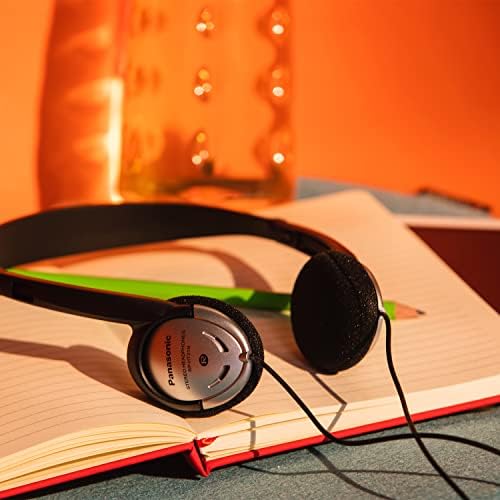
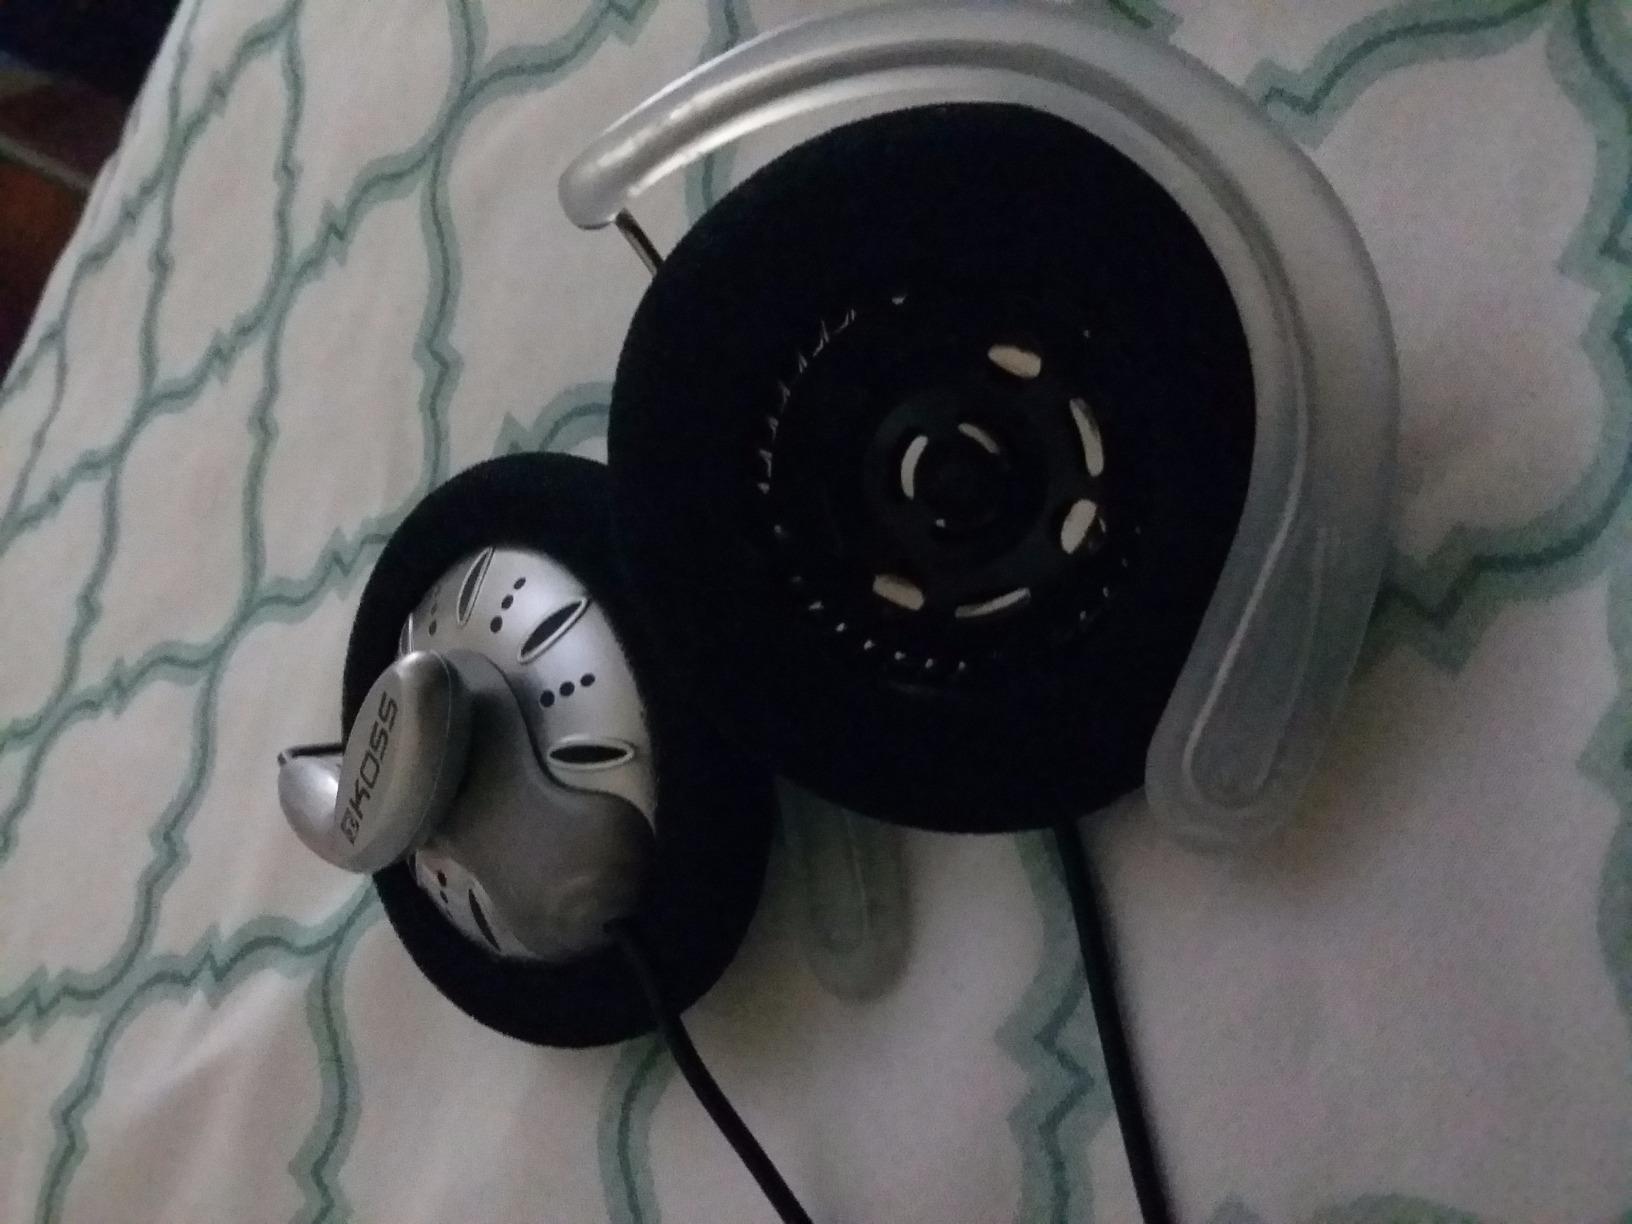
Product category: headphones
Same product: no